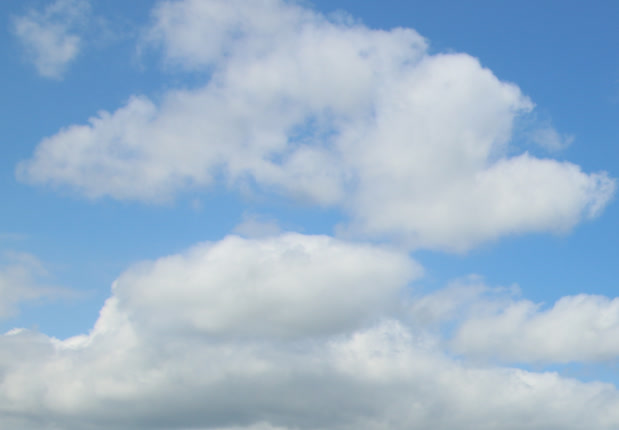
Cloud type: Cumulus